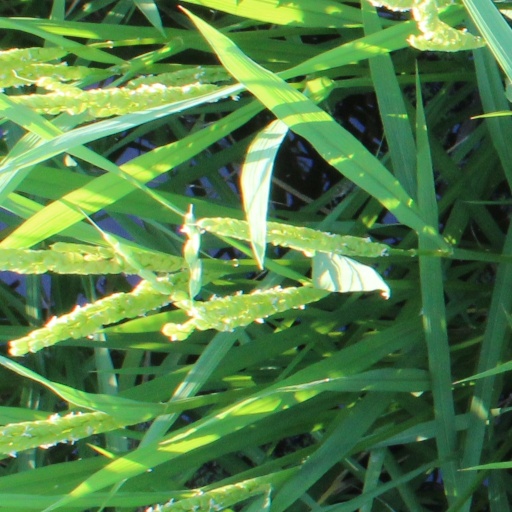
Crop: rice